Tony Adams (quarterback)

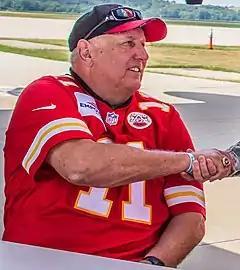
Adams in 2017

Anthony Lee Adams (born March 9, 1950) is an American former professional football player who was a quarterback in the World Football League (WFL), National Football League (NFL), and Canadian Football League (CFL).